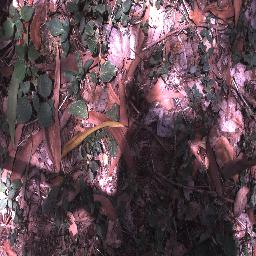
Label: negative